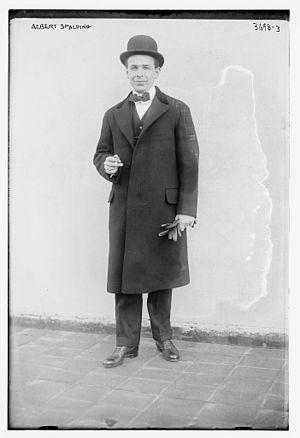
Albert Spalding est un violoniste et compositeur américain.